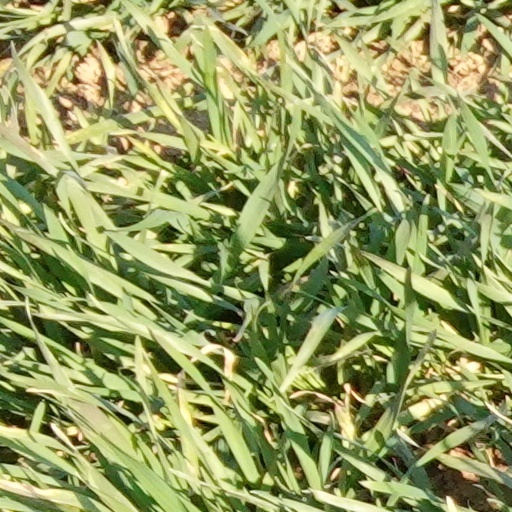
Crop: wheat